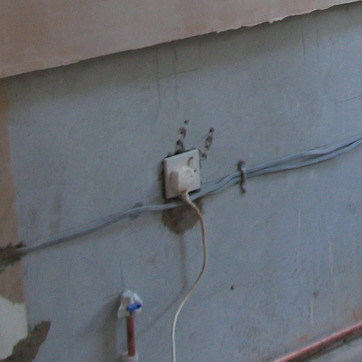
Material: plastic